List of cave monasteries

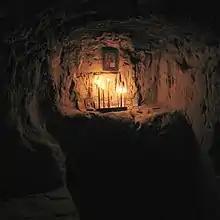
A cell in the caves of Kytaiv Pustyn monastery

Rock monasteries situated in and around the Provadiya river valley: